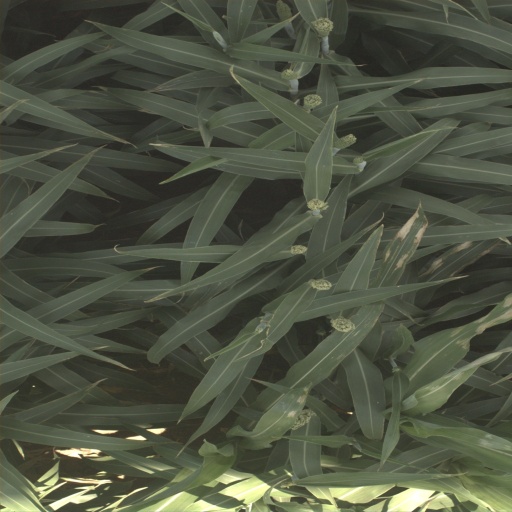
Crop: sorghum